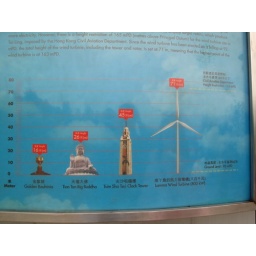
it's even taller than the Big Buddha and the clock tower in TST. what a surprise!